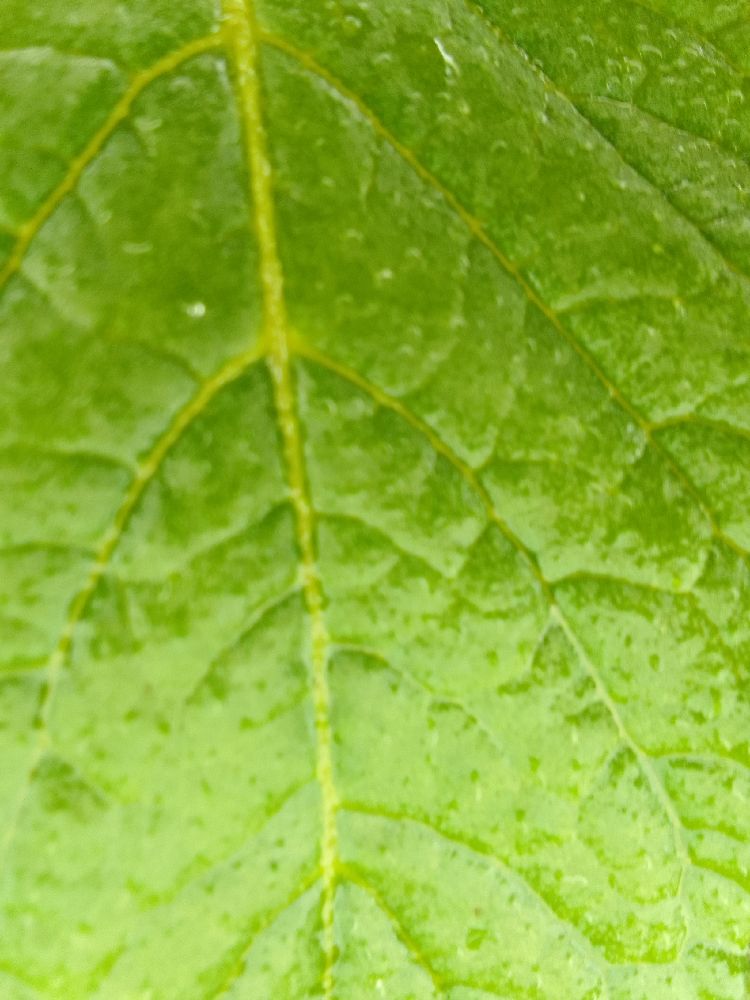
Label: Healthy